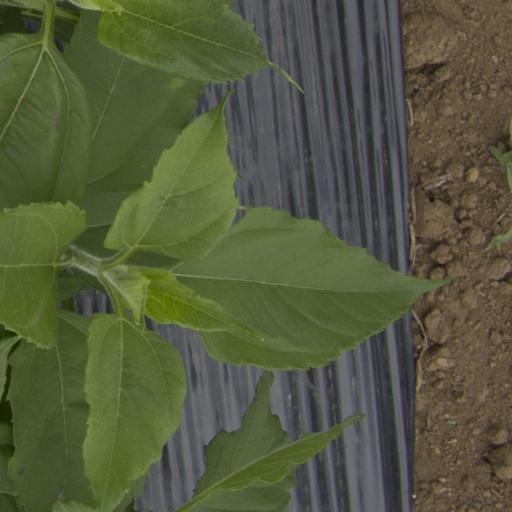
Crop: Jerusalem artichoke